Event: Nepal Earthquake
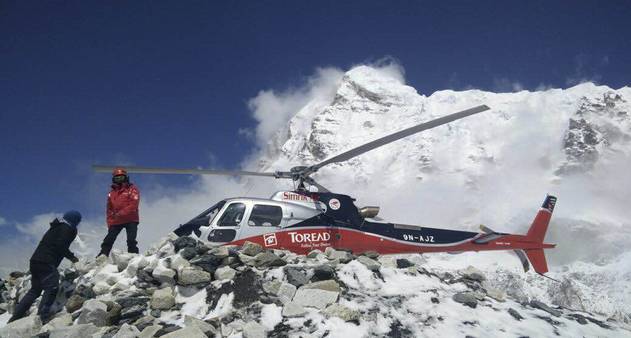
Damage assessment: damage